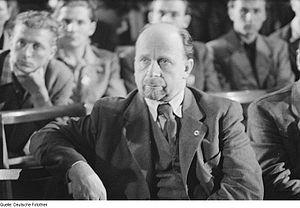
L'histoire du communisme recouvre l'ensemble des évolutions de ce courant d'idées et, par extension, celle des mouvances et des régimes politiques qui s'en sont réclamés. Le communisme se développe principalement au XXᵉ siècle, dont il constitue l'une des principales forces politiques : à son apogée, durant la seconde moitié du siècle, un quart de l'humanité vit sous un régime communiste.